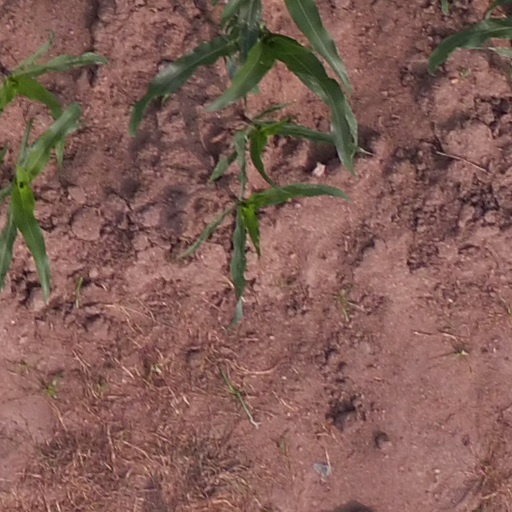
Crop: maize; corn